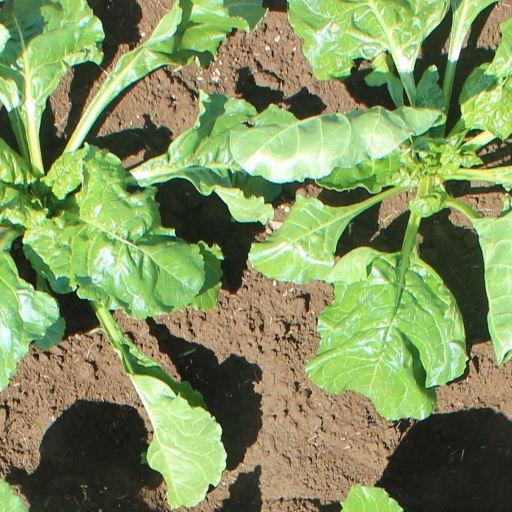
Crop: sugar beet